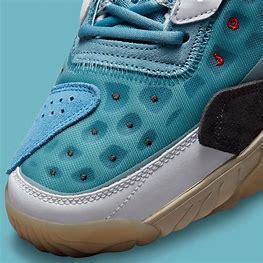
Brand: Jordan
Model: Delta 2